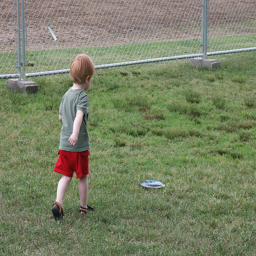
A small kid standing in a field with a Frisbee.
A CHILD IS PLAYING IN THE GRASSY YARD
The little boy is walking along the grass.
A small boy in the field collecting frisbee
A young boy walking towards a frisbee in a field.